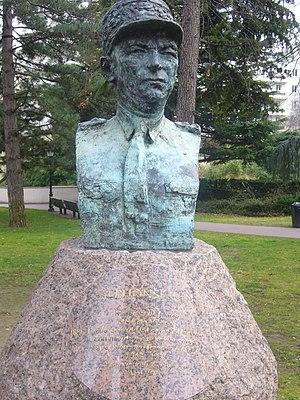
Statue d'Alphonse Juin, Square de l'Hotel de Ville, Courbevoie
Alphonse Juin, né le 16 décembre 1888 à Bône et mort le 27 janvier 1967 à Paris, est un général d'armée élevé à la dignité de maréchal de France.